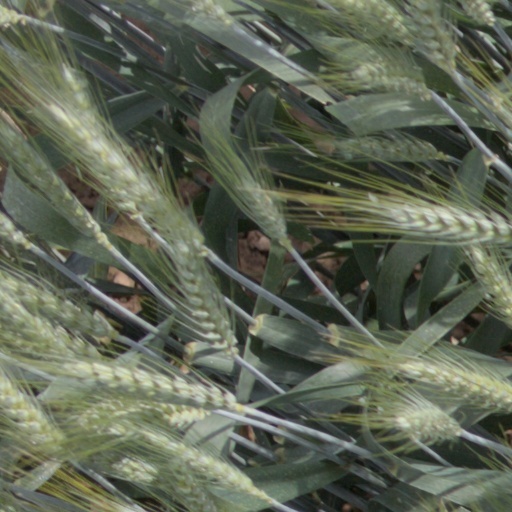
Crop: wheat